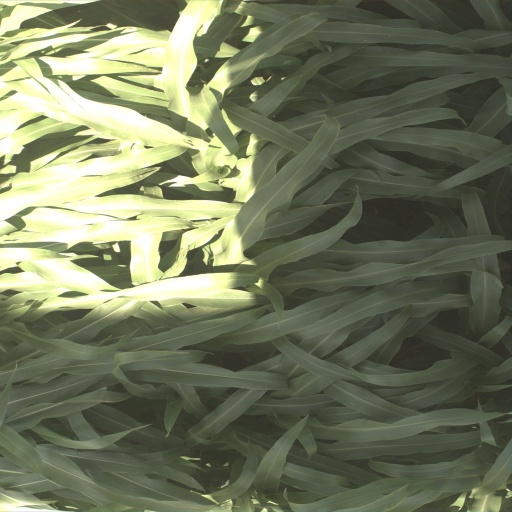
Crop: sorghum